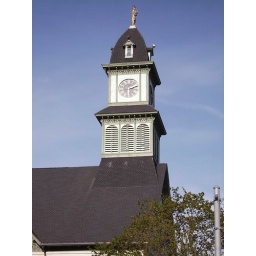
The clock tower of the Potter County Courthouse in Coudersport.